Light Opera of Manhattan

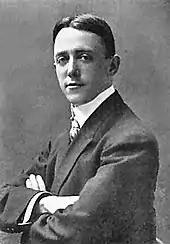
Cohan wrote the songs in LOOM's last premiere, "Give My Regards to Broadway"

Mount-Burke finally succumbed to his diabetes and died in 1984. Gotham and Allen took over as joint artistic directors to oversee the productions, and assistant music director Todd Ellison was promoted to music director. Jean Dalrymple, a producer of City Center's musical theatre revivals in the 1950s, who had been involved for many years in fundraising for the company, became president of LOOM and produced the shows, which continued uninterrupted, 52 weeks per year. But the company almost immediately ran into a number of misfortunes and costs, perhaps most importantly the loss of the Eastside Playhouse. The building was scheduled to be demolished to make way for an apartment building, and LOOM was forced to leave.